Martin Walser

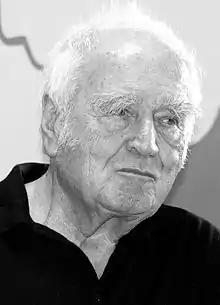
Walser in 2013

Martin Johannes Walser (24 March 1927 – 26 July 2023) was a German writer, known especially as a novelist. He began his career as journalist for "Süddeutscher Rundfunk", where he wrote and directed audio plays. He was a member of Group 47 from 1953 on.